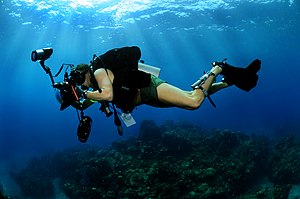
Iltforgiftning
Iltforgiftning kan opstå i forbindelse med dykning med iltudstyr.
Iltforgiftning opstår, når man har indåndet gas/luft hvor iltpartialtrykket er på niveau med eller højere end ca. 1,6 atmosfære.